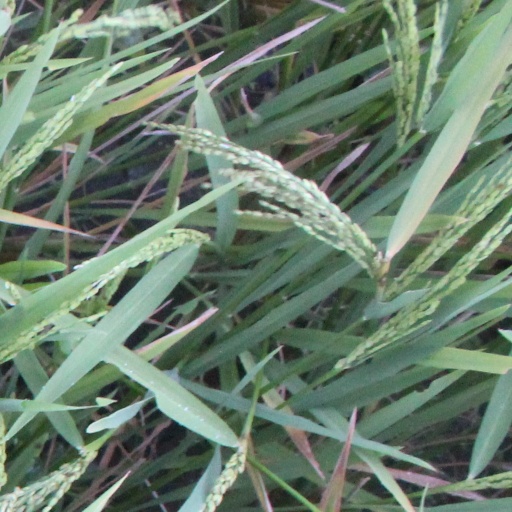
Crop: rice